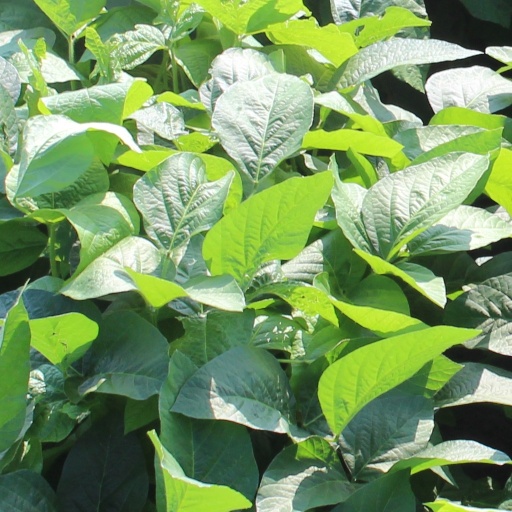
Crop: soybean